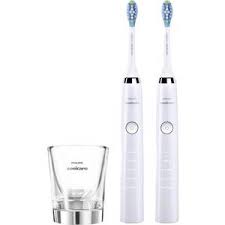
Waste category: trash